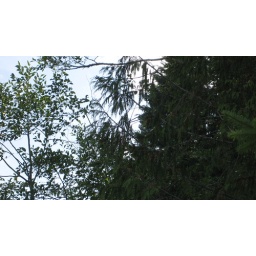
There's a red bird about center in this photo.